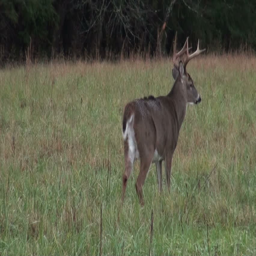
a whitetail deer buck moves through an open field during a rainstorm